James C. Hopkins (lawyer)

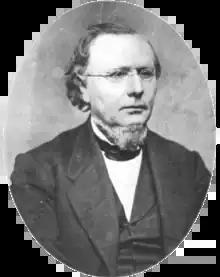

James Campbell Hopkins (April 27, 1819September 3, 1877) was an American lawyer and politician from New York. He was the first United States district judge for the Western District of Wisconsin; appointed by President Ulysses S. Grant in 1870, he served until his death in 1877.